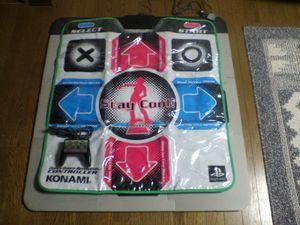
Dance Dance Revolution, ou DDR, est un jeu vidéo qui se joue avec les pieds. Il a été créé sous forme de jeu d'arcade par Konami au Japon en 1998 sur le système Bemani System 573 Analog. Depuis, de nombreuses variations sont apparues, par exemple des versions auxquelles on peut jouer chez soi. Jusqu'à 2008, les versions européennes du jeu et certaines versions japonaises sont connues sous le nom Dancing Stage.
Un tapis de danse est un contrôleur de jeu électronique plat utilisé comme interface utilisateur dans les jeux de danse. La plupart des tapis de danse sont divisés en un quadrillage de 3 cases carrées sur 3 sur lesquelles le joueur se tient debout, avec certaines ou toutes de ces touches correspondant aux directions ou aux actions à l'intérieur du jeu. Certains d'entre eux ont également des boutons supplémentaires tels que « start » et « select ». Les tapis de danses sont parfois utilisés par paires pour certains types de gameplay.